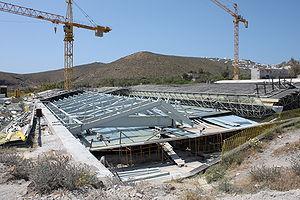
Akrotiri est un emplacement de fouilles archéologiques au sud de l'île grecque de Santorin. En 1967, l'archéologue Spyridon Marinatos a découvert une ville appartenant à la civilisation des Cyclades, avec une forte influence minoenne. En plein épanouissement, la ville a été enfouie par une éruption volcanique analogue à celle qui enfouit les villes d'Herculanum et de Pompéi. C'est ainsi qu'elle a été conservée pendant plus de 3 500 ans. L'excellent état de conservation des bâtiments et de leurs magnifiques fresques permet d'avoir un aperçu de l'histoire sociale, économique et culturelle de l'âge du bronze dans la mer Égée.